Westfield, New York

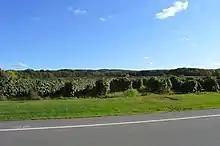
Vineyards along U.S. Route 20 west of the village of Westfield

The economy of the town is primarily agriculture, and the major crop is grapes. The Welch Grape Juice Company has ties to this region.